Darrell R. Lindsey

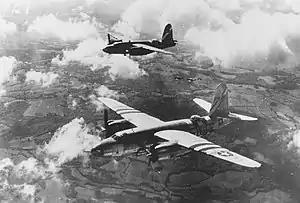
394th BG B-26s over France

As part of the Ninth Air Force the 394th Bomb Group was deployed to RAF Boreham, England, on March 11, 1944, and immediately participated in the bombing of bridges, airfields and the rail system in France in preparation for the cross-channel invasion. On D-Day, the group attacked gun positions in Cherbourg, then continued to support Allied ground units in Normandy by attacking German lines of communication. In late July, the group changed bases to RAF Holmsley South in preparation for a move to the continent, and on August 7, 1944, began a three-day campaign against rail and bridge targets in the Île-de-France region of northern France for which the group as a whole received a Distinguished Unit Citation.